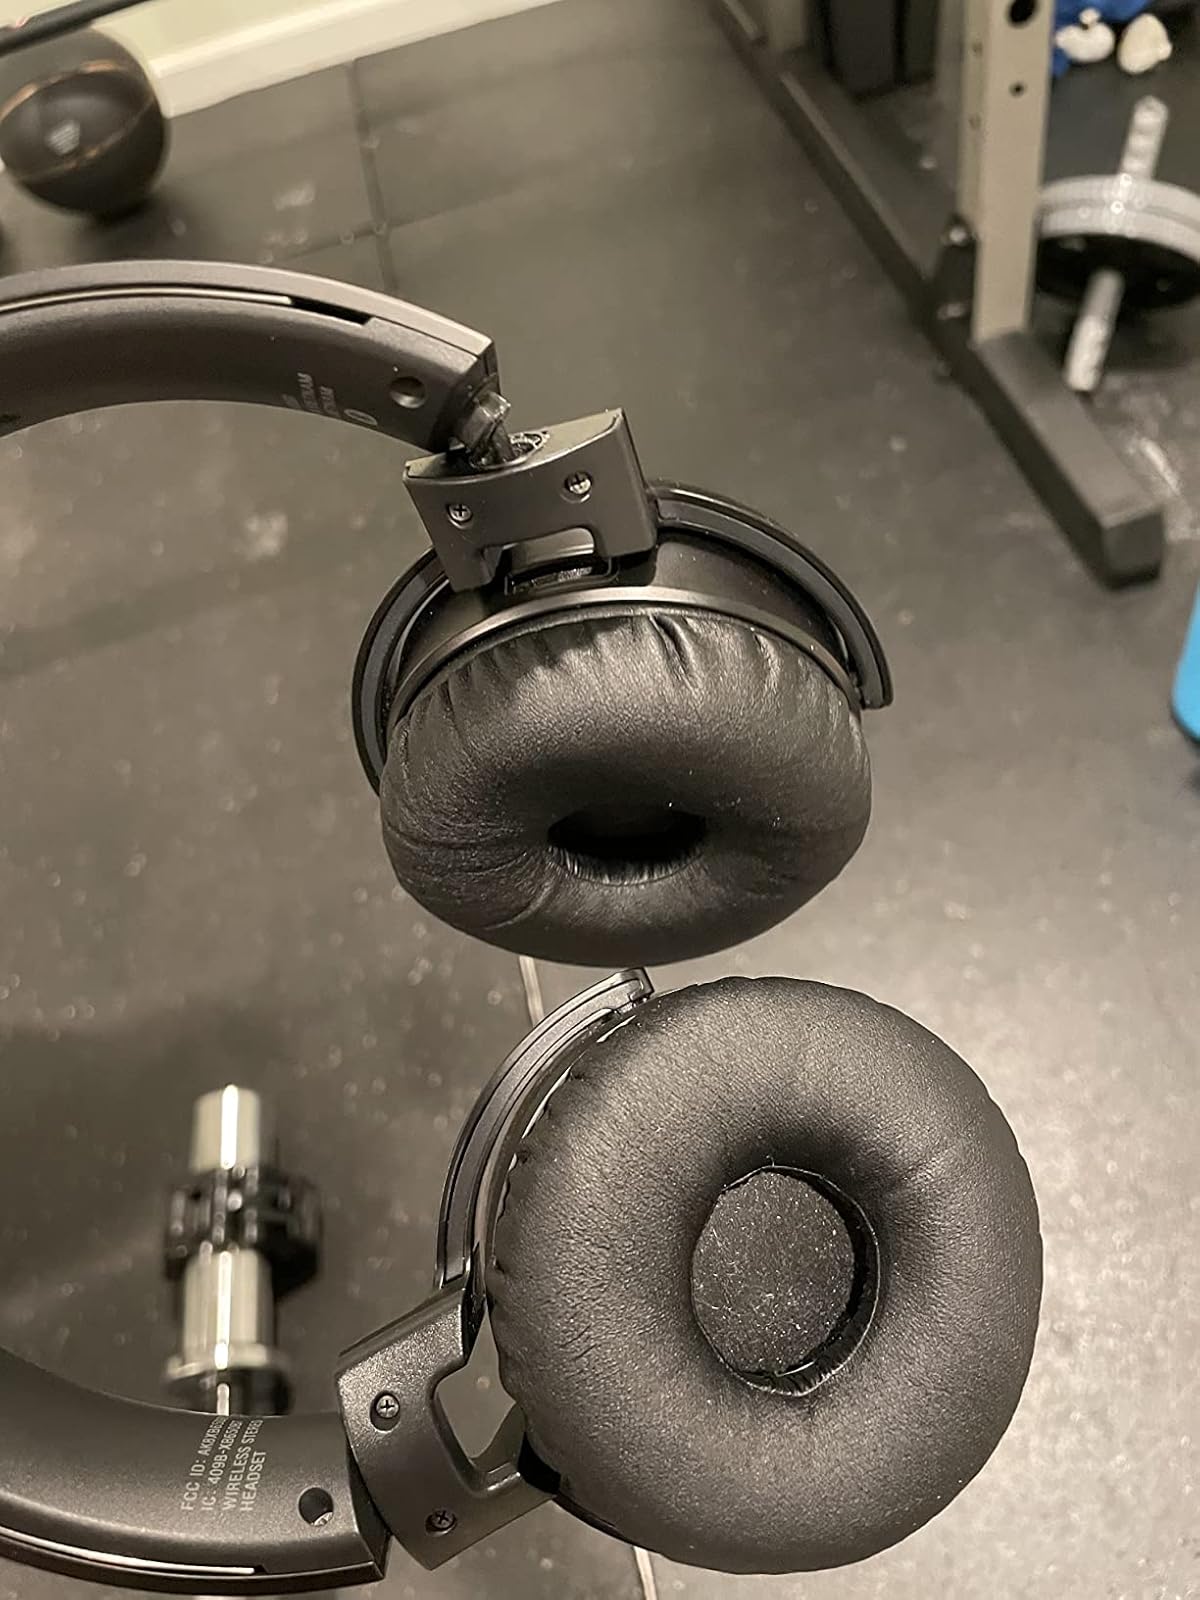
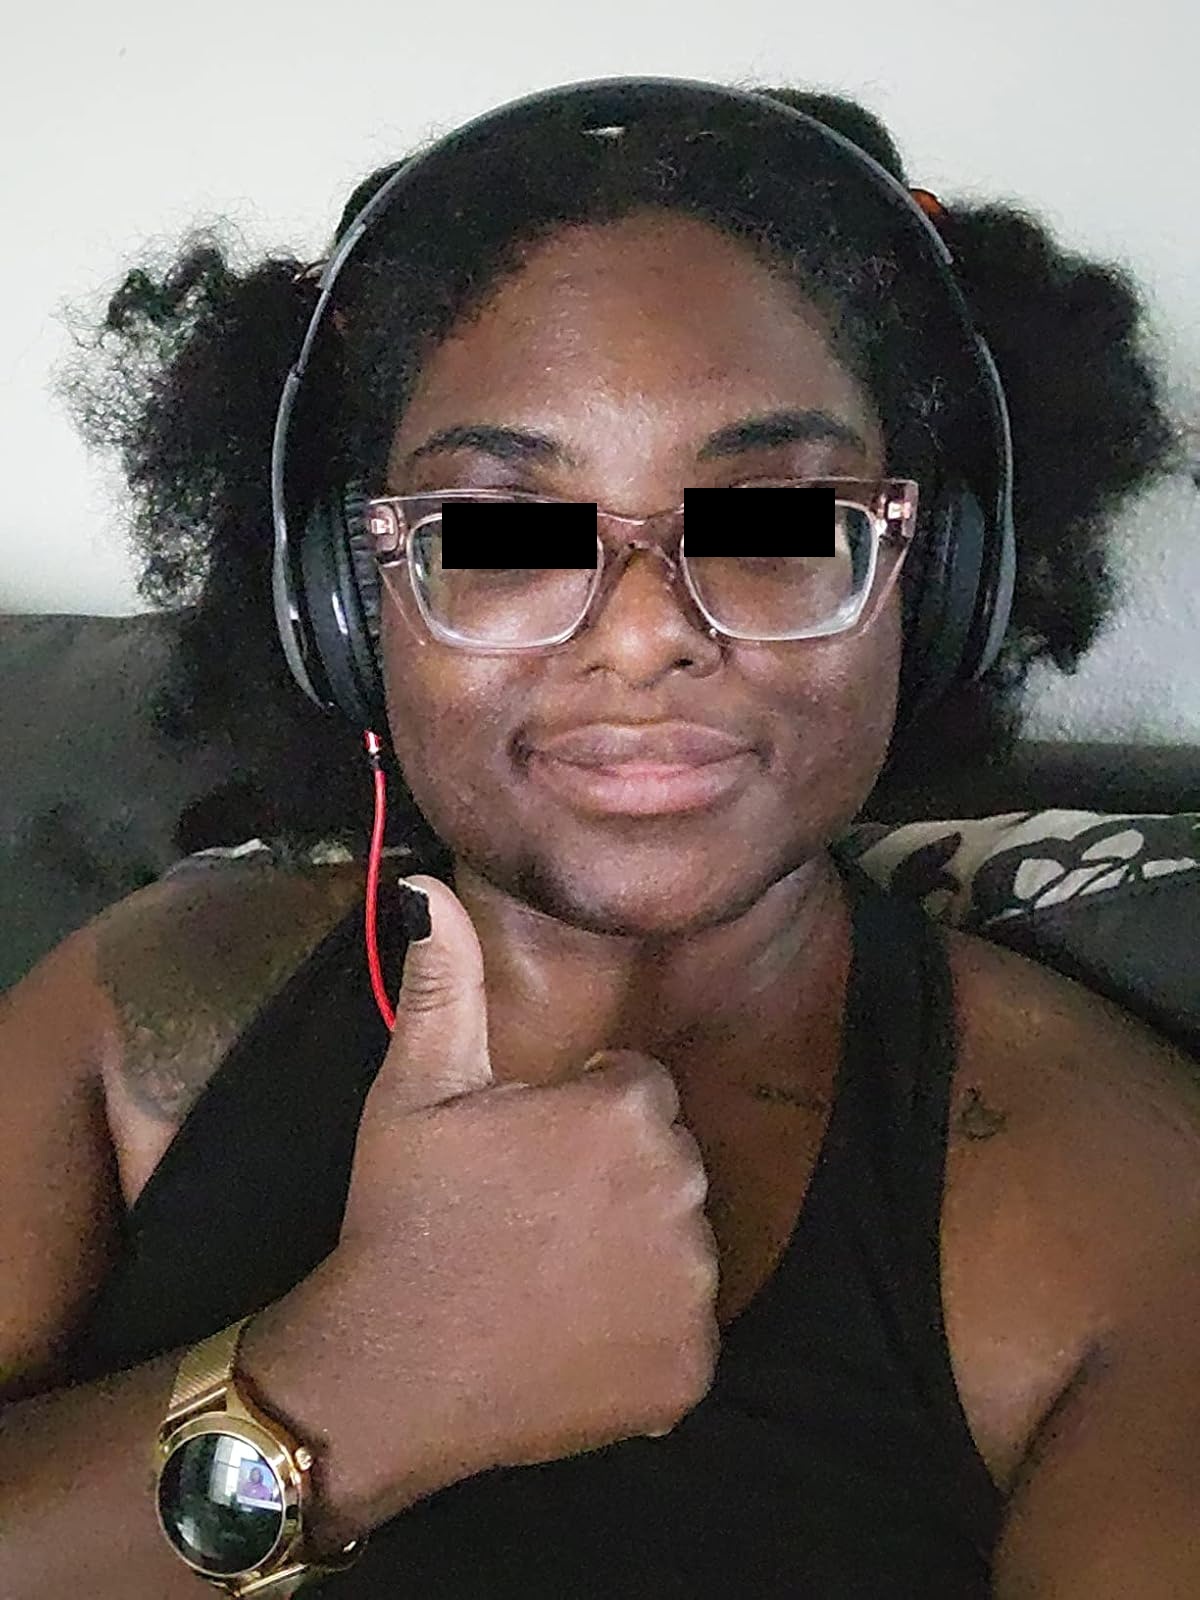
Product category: headphones
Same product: no